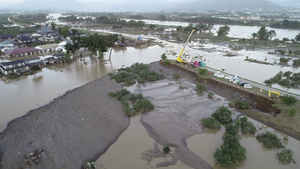
Le typhon Hagibis est un puissant cyclone tropical, qualifié de super typhon dans l'échelle du Pacifique, qui a touché terre le 12 octobre 2019 dans la région de Kantō au Japon. Hagibis est la dix-neuvième tempête tropicale de la saison, le neuvième typhon et le troisième super typhon. Il s'est formé le 2 octobre à partir d'une perturbation tropicale située au nord des îles Marshall et peu de temps après, il connaissait une période d'intensification rapide qui l'amena à son intensité maximale le 7 octobre. Après avoir maintenu ce niveau d'intensité pendant environ trois jours, Hagibis commença à faiblir en raison d'un contexte météorologique moins favorable. Le 12 octobre, il toucha terre sur la péninsule d'Izu au Japon en tant que typhon de catégorie 2 et devint extra-tropical le lendemain en se dirigeant vers les îles Aléoutiennes.